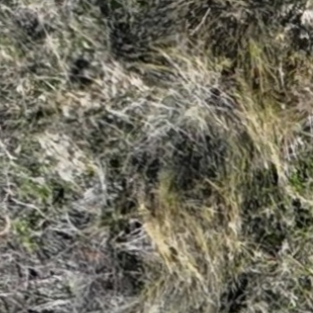
Month: october